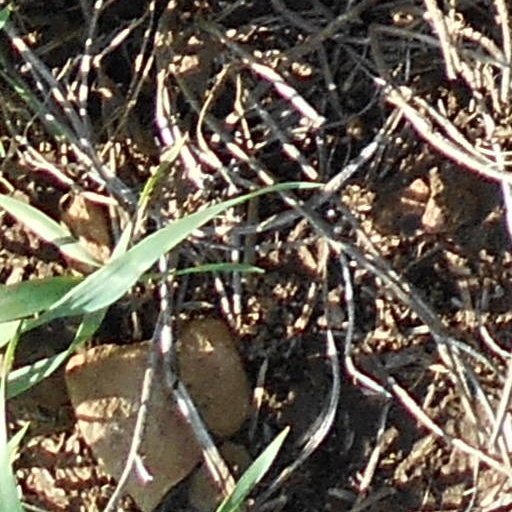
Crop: wheat